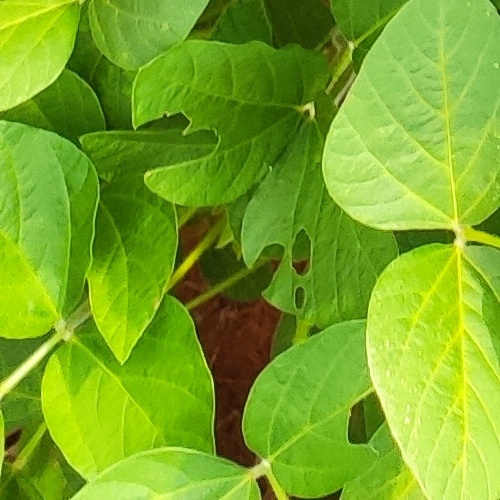
Label: Caterpillar